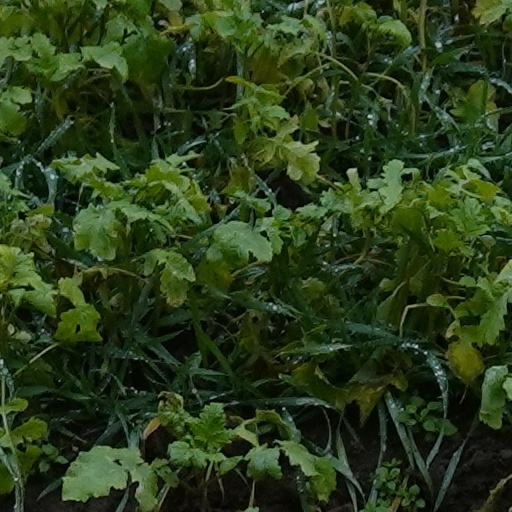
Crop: wheat